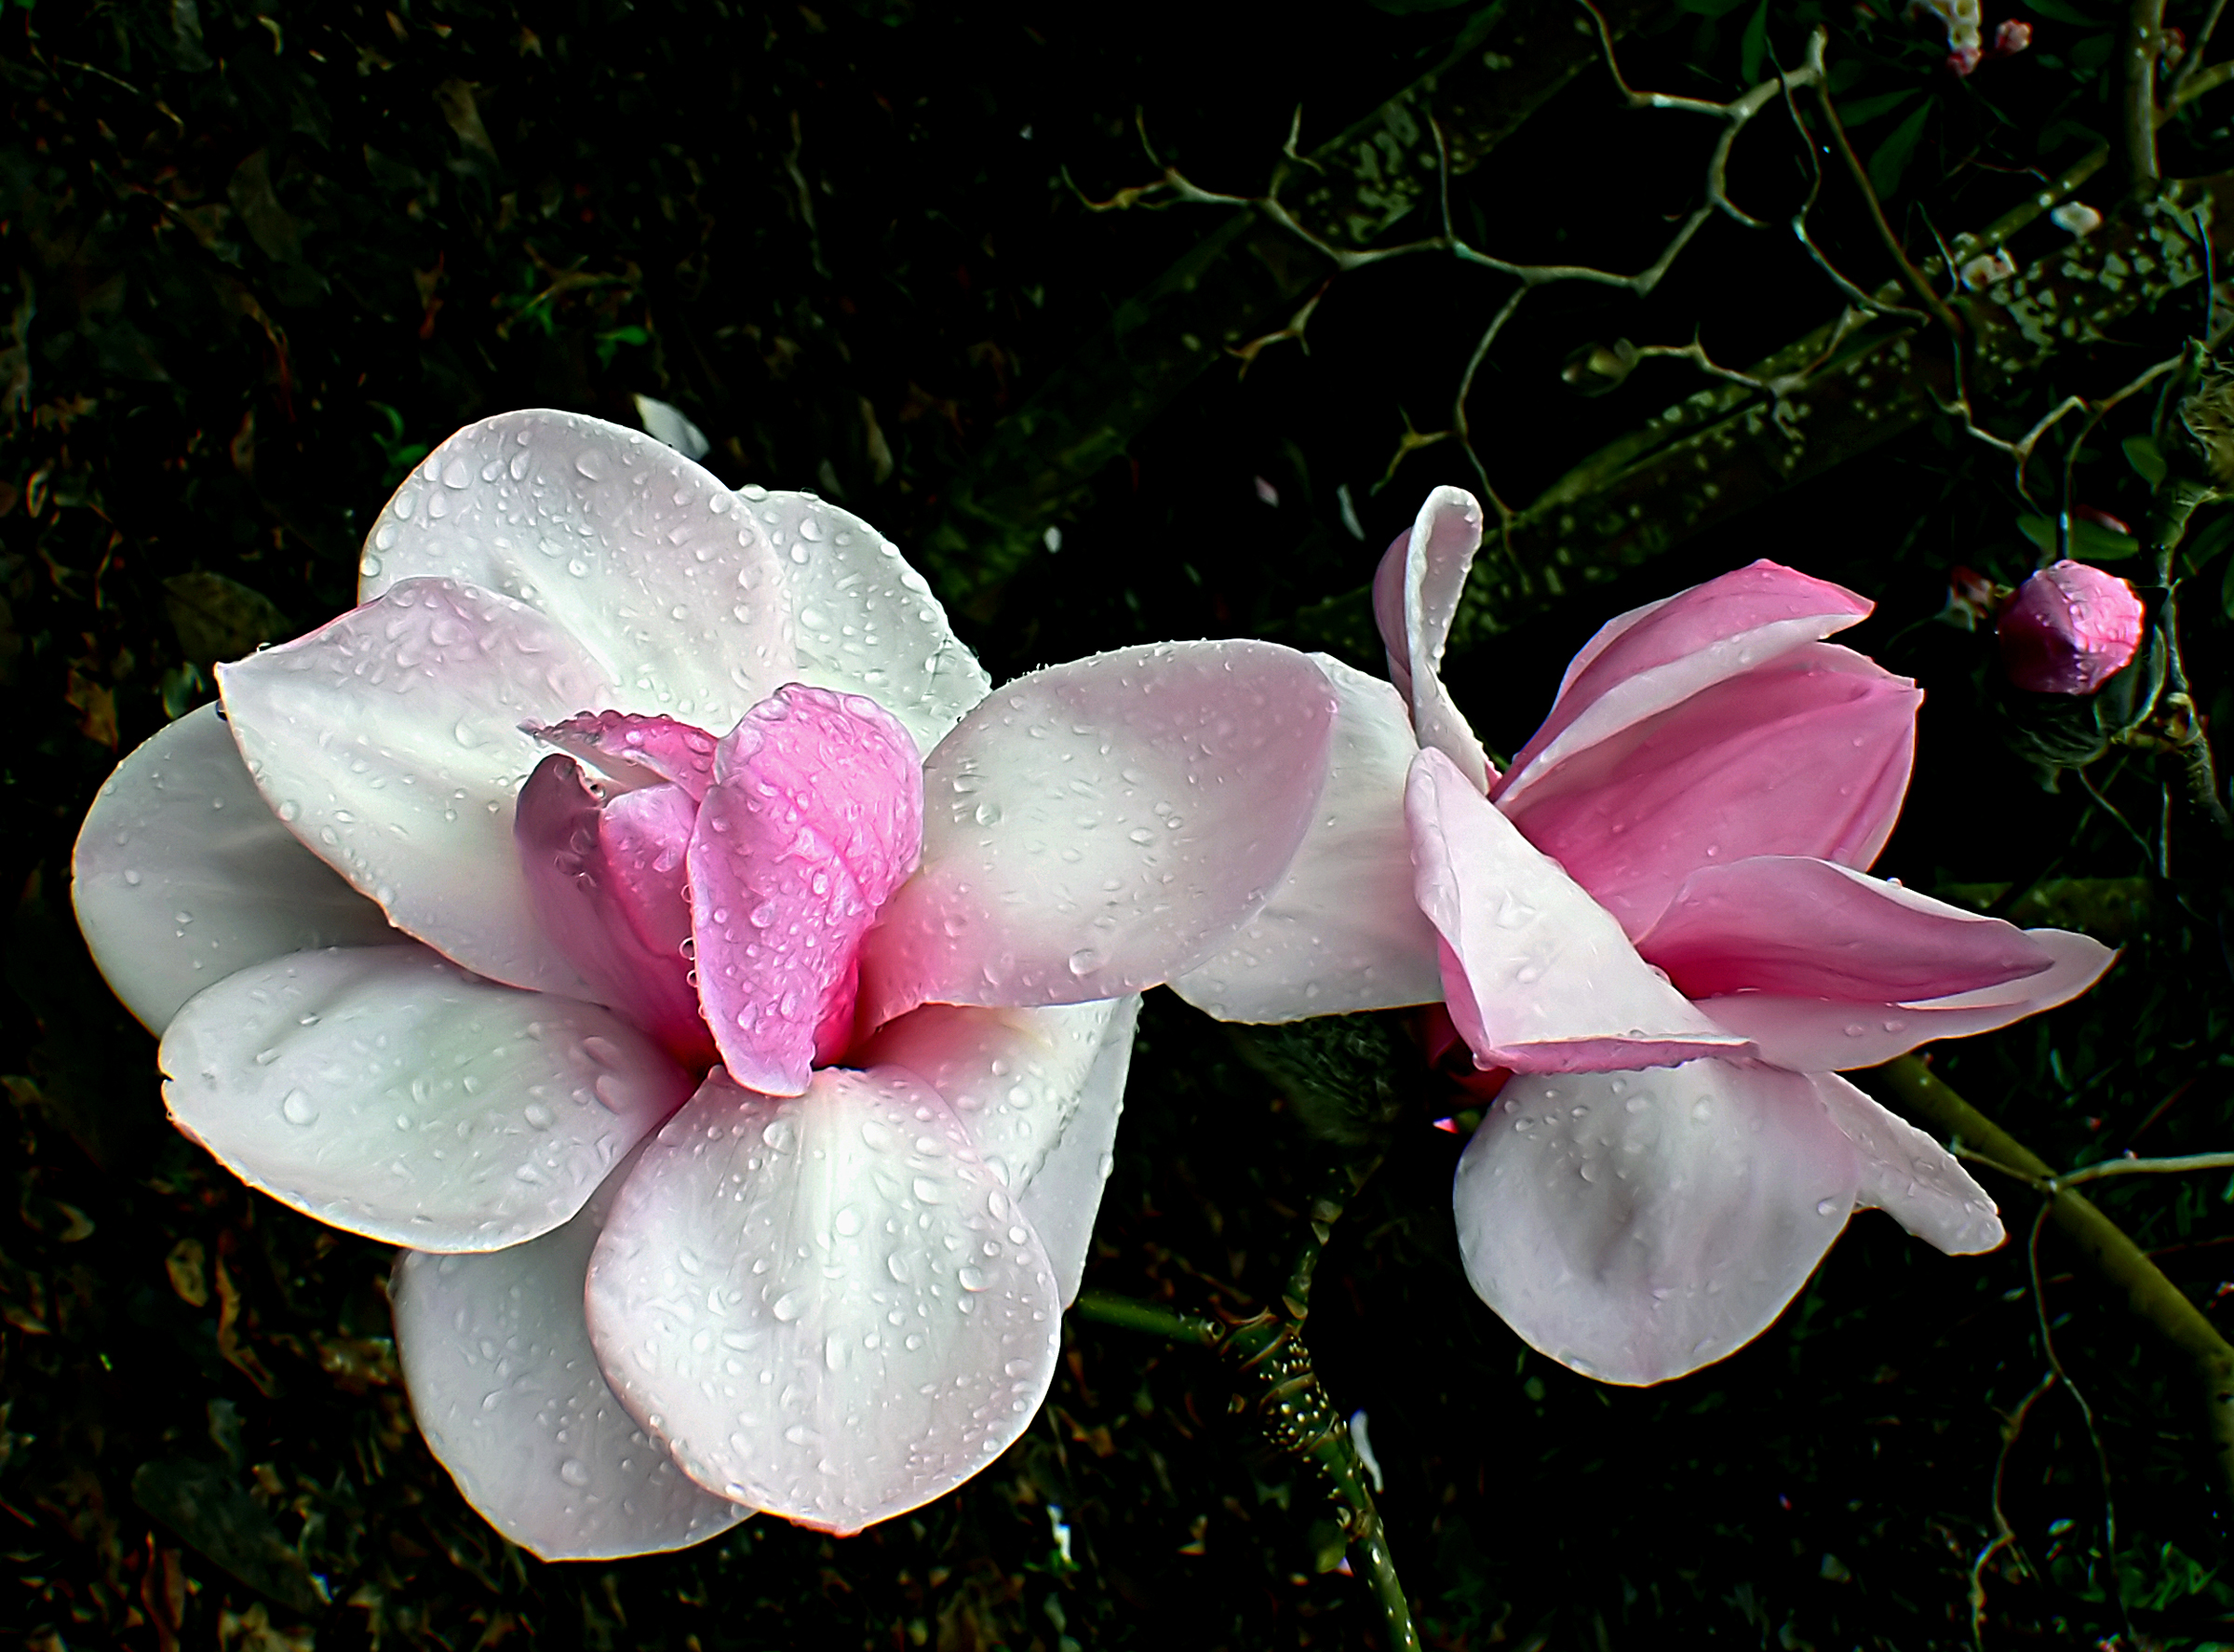
blossom, plant, flower, petal, botany, pink, flora, floweringtrees, panasonicdmcfz30, magnolia, magnoliqacaerhaysbelle, macro photography, flowering plant, land plant